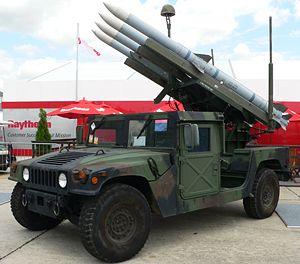
Le M998 High mobility multipurpose wheeled vehicle est un véhicule de transport à roues de l'US Army fabriqué par AM General, un constructeur militaire indépendant ayant appartenu à American Motors Corporation.